Al-Hatab Square

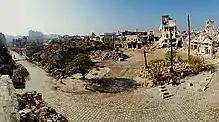
Al Hatab Square as seen in 2017 after backfilling of craters

The square became a popular destination, especially for visitors passing through the narrow alleyways of Aleppo's Old City—it was home to many shops of antiques and handmade jewellery.